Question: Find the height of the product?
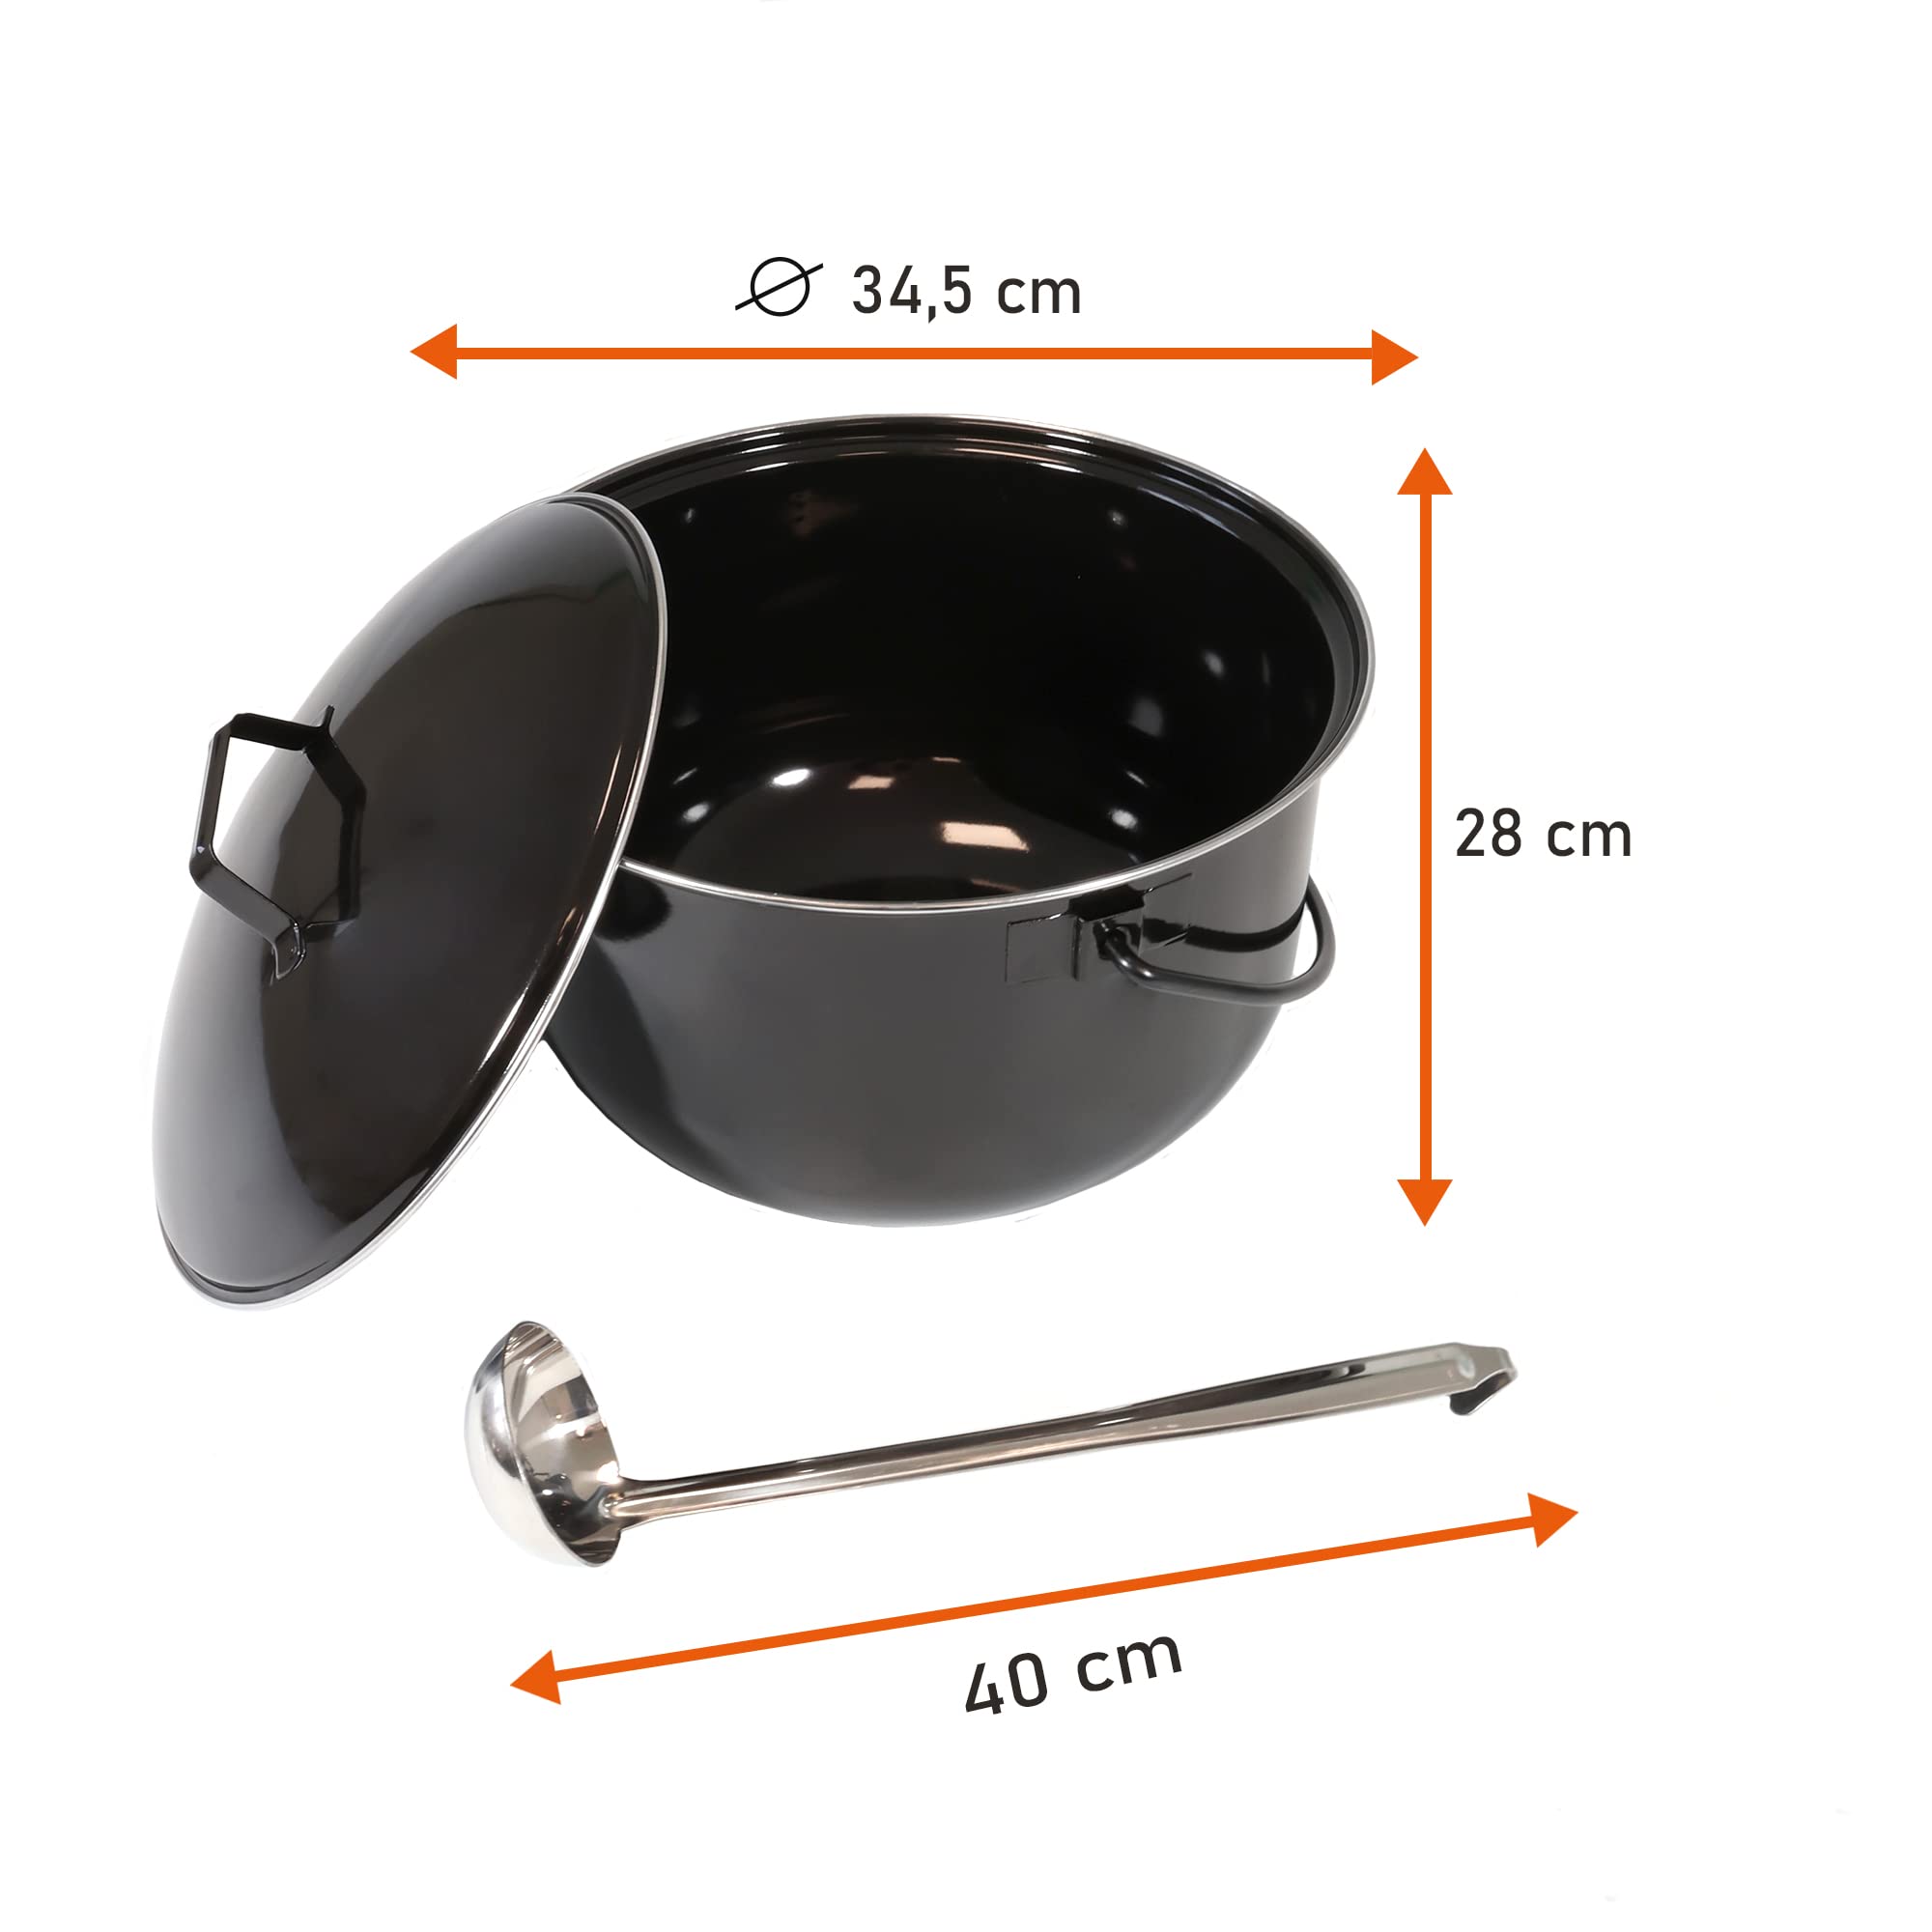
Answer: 28.0 centimetre